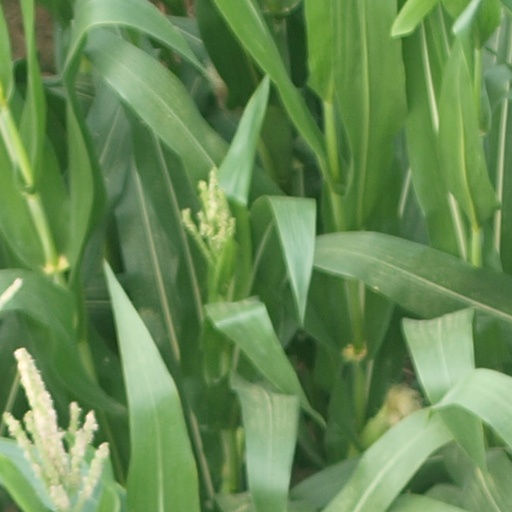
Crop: maize; corn